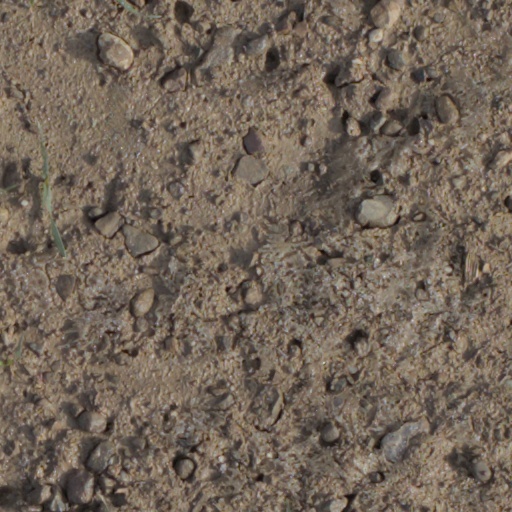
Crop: wheat